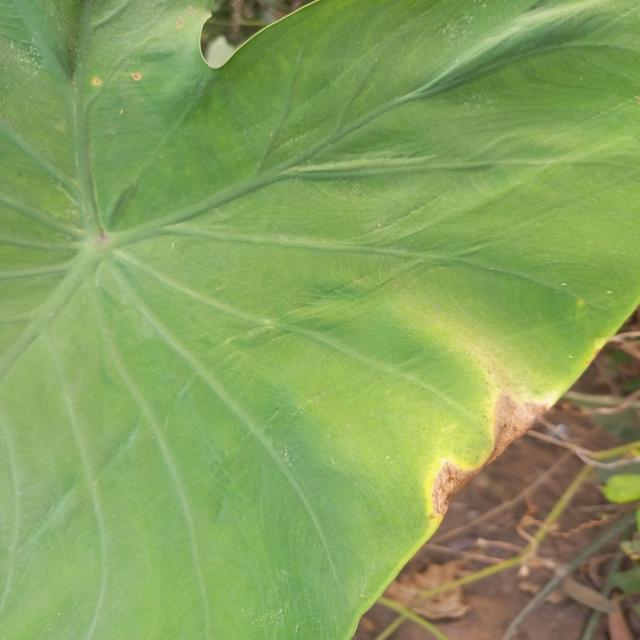
Label: Mid_Blight